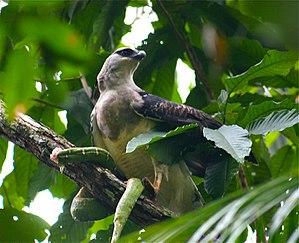
La province de Misiones est une province d'Argentine située dans le nord-est du pays. Elle est bordée à l'ouest par le Paraguay, à l'est du nord au sud par le Brésil et au sud-ouest par la province de Corrientes.
La Harpie huppée est une espèce d'oiseaux de la famille des Accipitridae, la seule du genre Morphnus.
La province de Jujuy est une province argentine, située dans le nord-ouest du pays, limitée à l'est et au sud par la province de Salta, à l'ouest par le Chili et au nord par la Bolivie. Sa capitale est San Salvador de Jujuy.